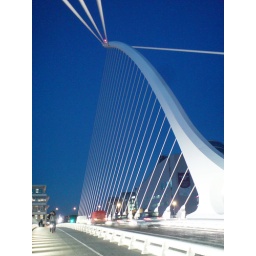
Saw this when walking over to get the Docklands train home this evening...